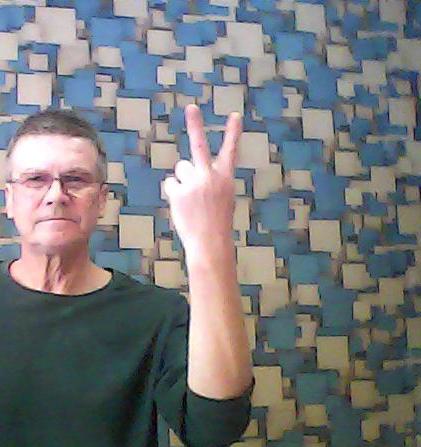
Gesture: peace_inverted